Kilgore Fort House

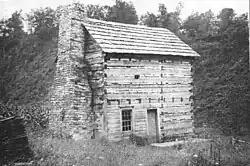
Kilgore Fort House about 1930

The Kilgore Fort House is a historic site located in Scott County, Virginia on Route 71 in Nicklesville, Virginia. Fort houses were built to provide protection for individual families during the period from 1773 to about 1795 when attacks by Native Americans on the pioneer settlers were common. The Kilgore Fort House was built about 1790 by the Reverend Robert Kilgore, and is the only surviving example of its type in southwest Virginia.